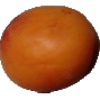
Label: apricot